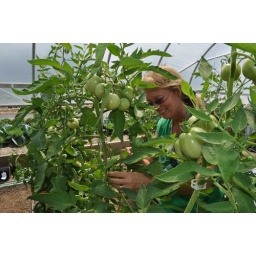
Dora King works in the hoop house at the urban garden